Paik Jong-won's Top 3 Chef King

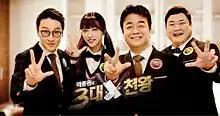

Paik Jong-won's Top 3 Chef King is a South Korean cooking-variety program which has been broadcast since August 28, 2015.